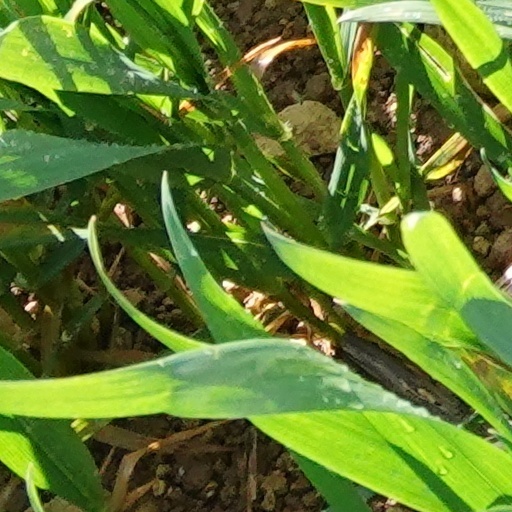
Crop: wheat